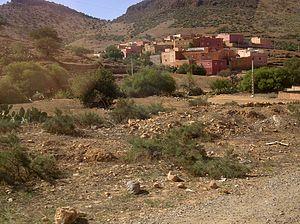
village
Tisgdal est un petit village paisible aux magnifiques paysages montagneux, situé à 33 km de la ville de Tiznit dans la région de Souss-Massa-Drâa au sud du Maroc.